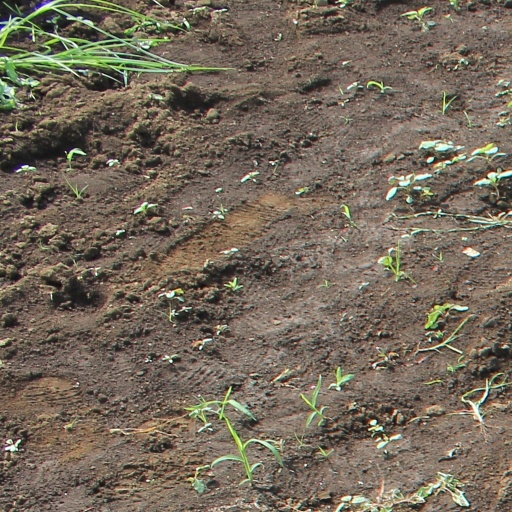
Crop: soybean